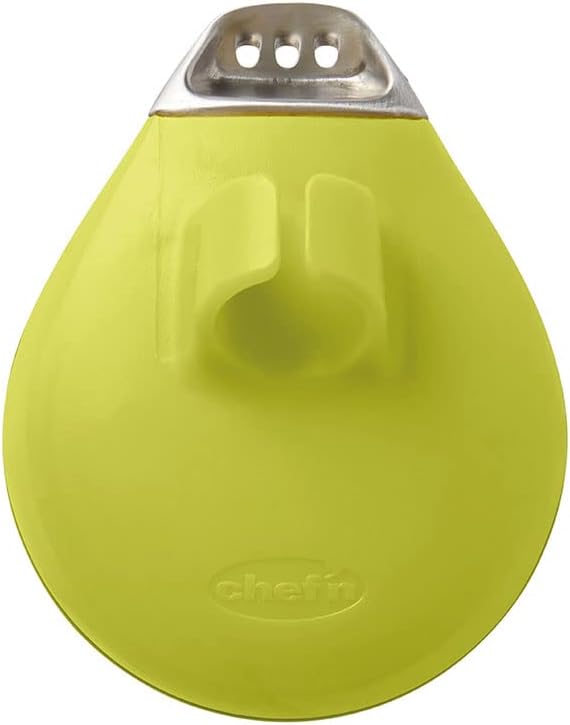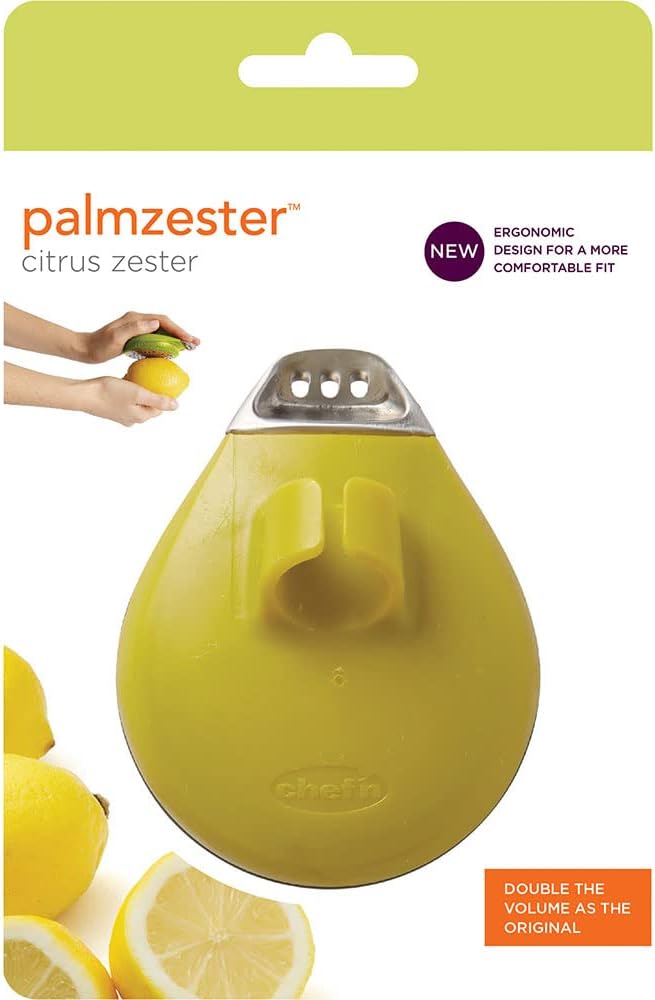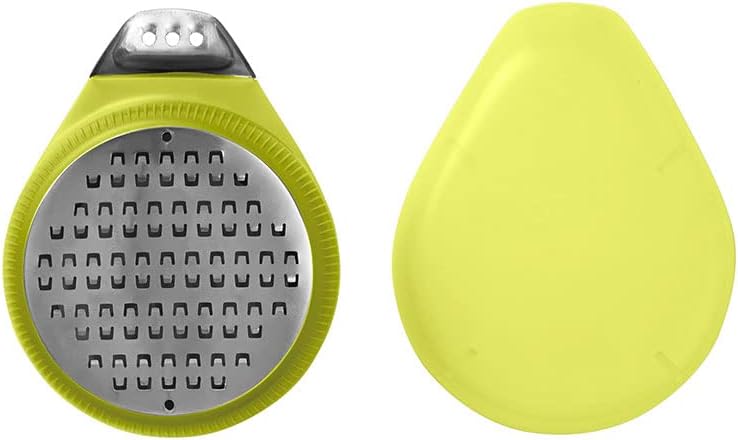
Chef'n PalmZester Citrus Zester, Avocado
Category: Amazon Home
Zest with ease with the reimagined PalmZester, now with double the capacity, an ergonomic design, and the added benefit of a channel knife. Chef’n designs fun and innovative gadgets to encourage exploration in the kitchen, and make pesky cooking tasks more enjoyable. Clever cooking and happy kitchens with Chef’n!
Features: FUN VEGGIE PREP: The ergonomic design of our citrus zester fits comfortably in your hand for effortless zesting. | MORE ZEST, LESS MESS: Whether you're adding fresh lemon zest to your homemade blueberry muffins or garnishing a cocktail, our PalmZester collects more zest with less mess. It comes with a cap so you can easily collect your tart flavor, without getting it all over your countertops. | TIME SAVER: The PalmZester Citrus Zester features a built-in channel knife; you can easily and quickly dress up your meals and drinks with a ribbon of fresh lemon or lime. | COMPACT STORAGE: This kitchen gadget has a slim shape, perfect for drawer storage. | EASY TO CLEAN: Top-rack dishwasher safe.